Aiguabarreig (Mequinenza)

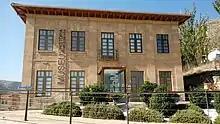
History Museum of Mequinenza.

Sport fishing and navigation are two of the most frequent activities. The Aiguabarreig is, thanks to fishing, an international point of interest with hundreds of fishermen, particularly Central Europeans, who visit these rivers every year and enjoy the extensive network of existing offers around this activity. The species of introduced fish, of great attraction for the fisherman, are especially the black bass, the pike-perch or the well-known catfish. We must not forget the hundreds of naturalists who visit the area every year, attracted by its great biological diversity, particularly birdwatchers. The surroundings of the Aiguabarreig is marked by the coalfield of Mequinenza and the more than 150 years of mining history in the town. The extraction of lignites and their transport has marked the villages of Aiguabarreig, given its close link with the rivers. Symbol are the extinct "llauts", boats that held together the people and culture of all the riverside villages. You can still see different spaces of mining industrial heritage around the rivers whose waters served to transport coal in typical Mequinenza vessels known as "llauts".